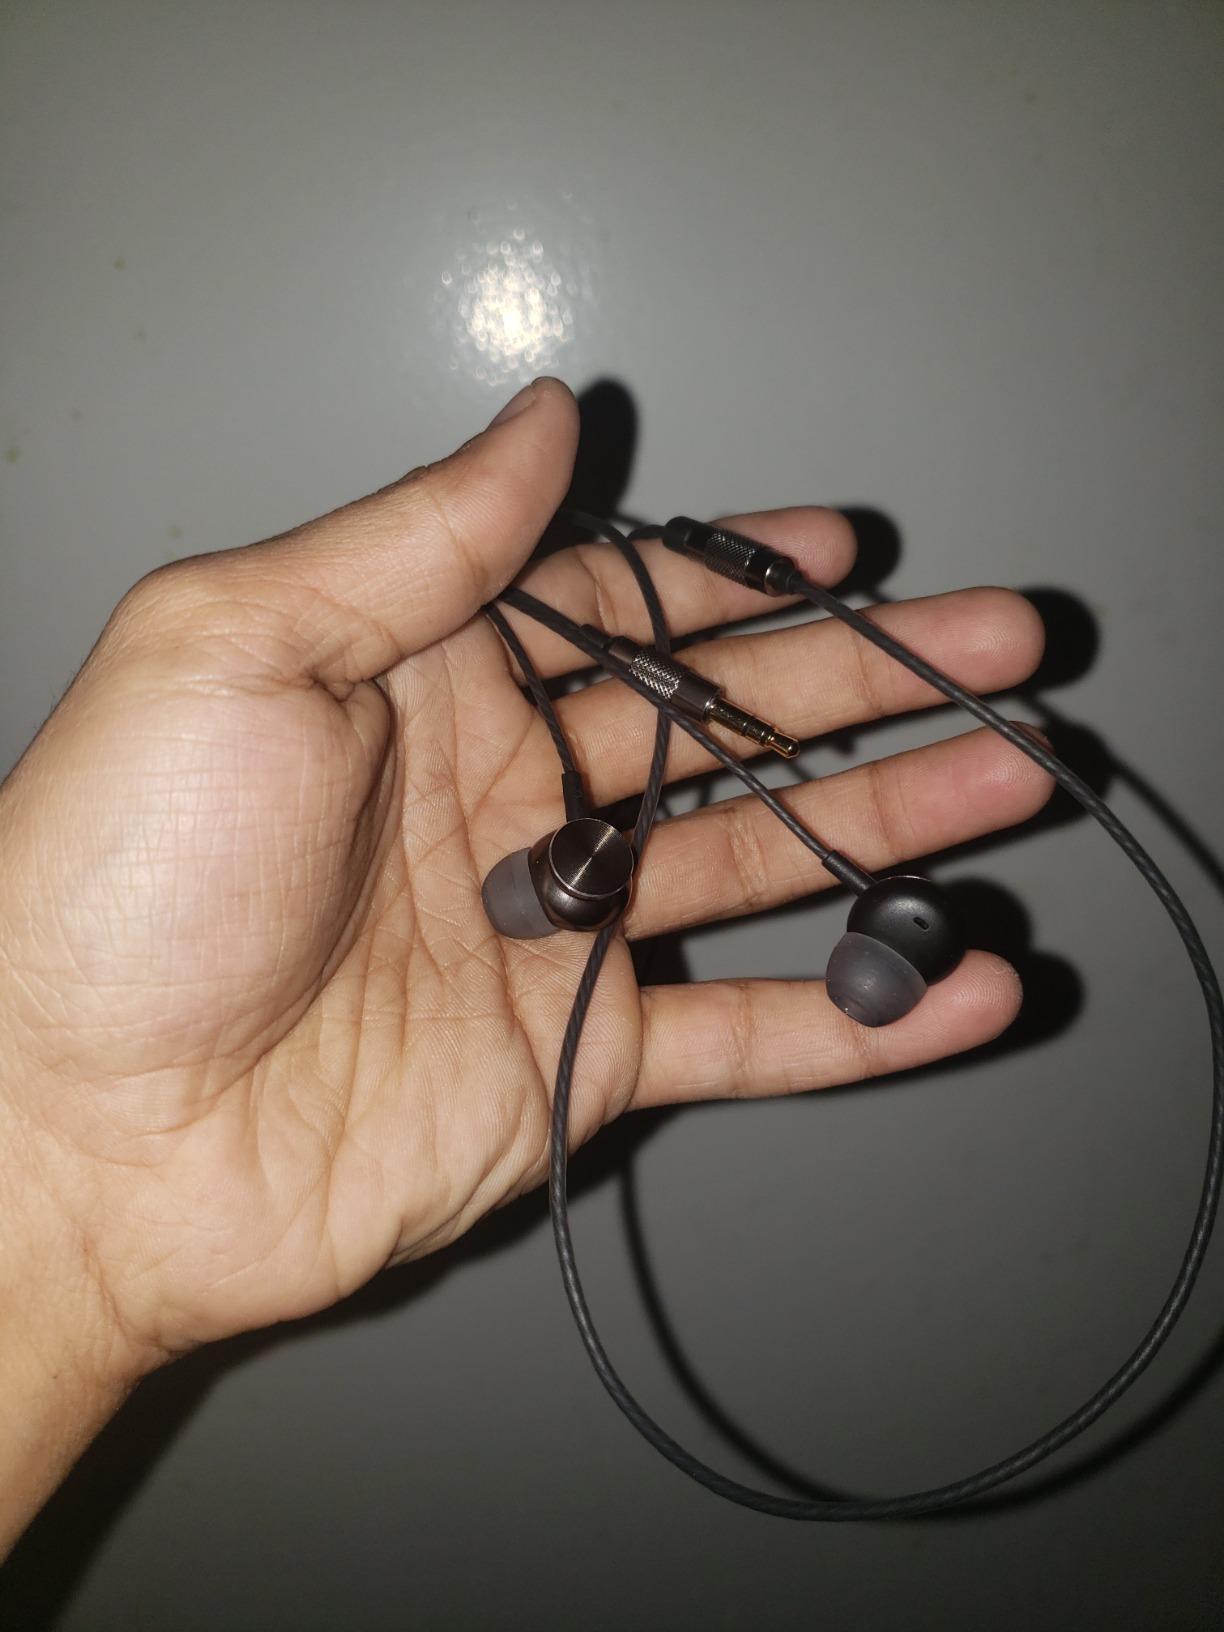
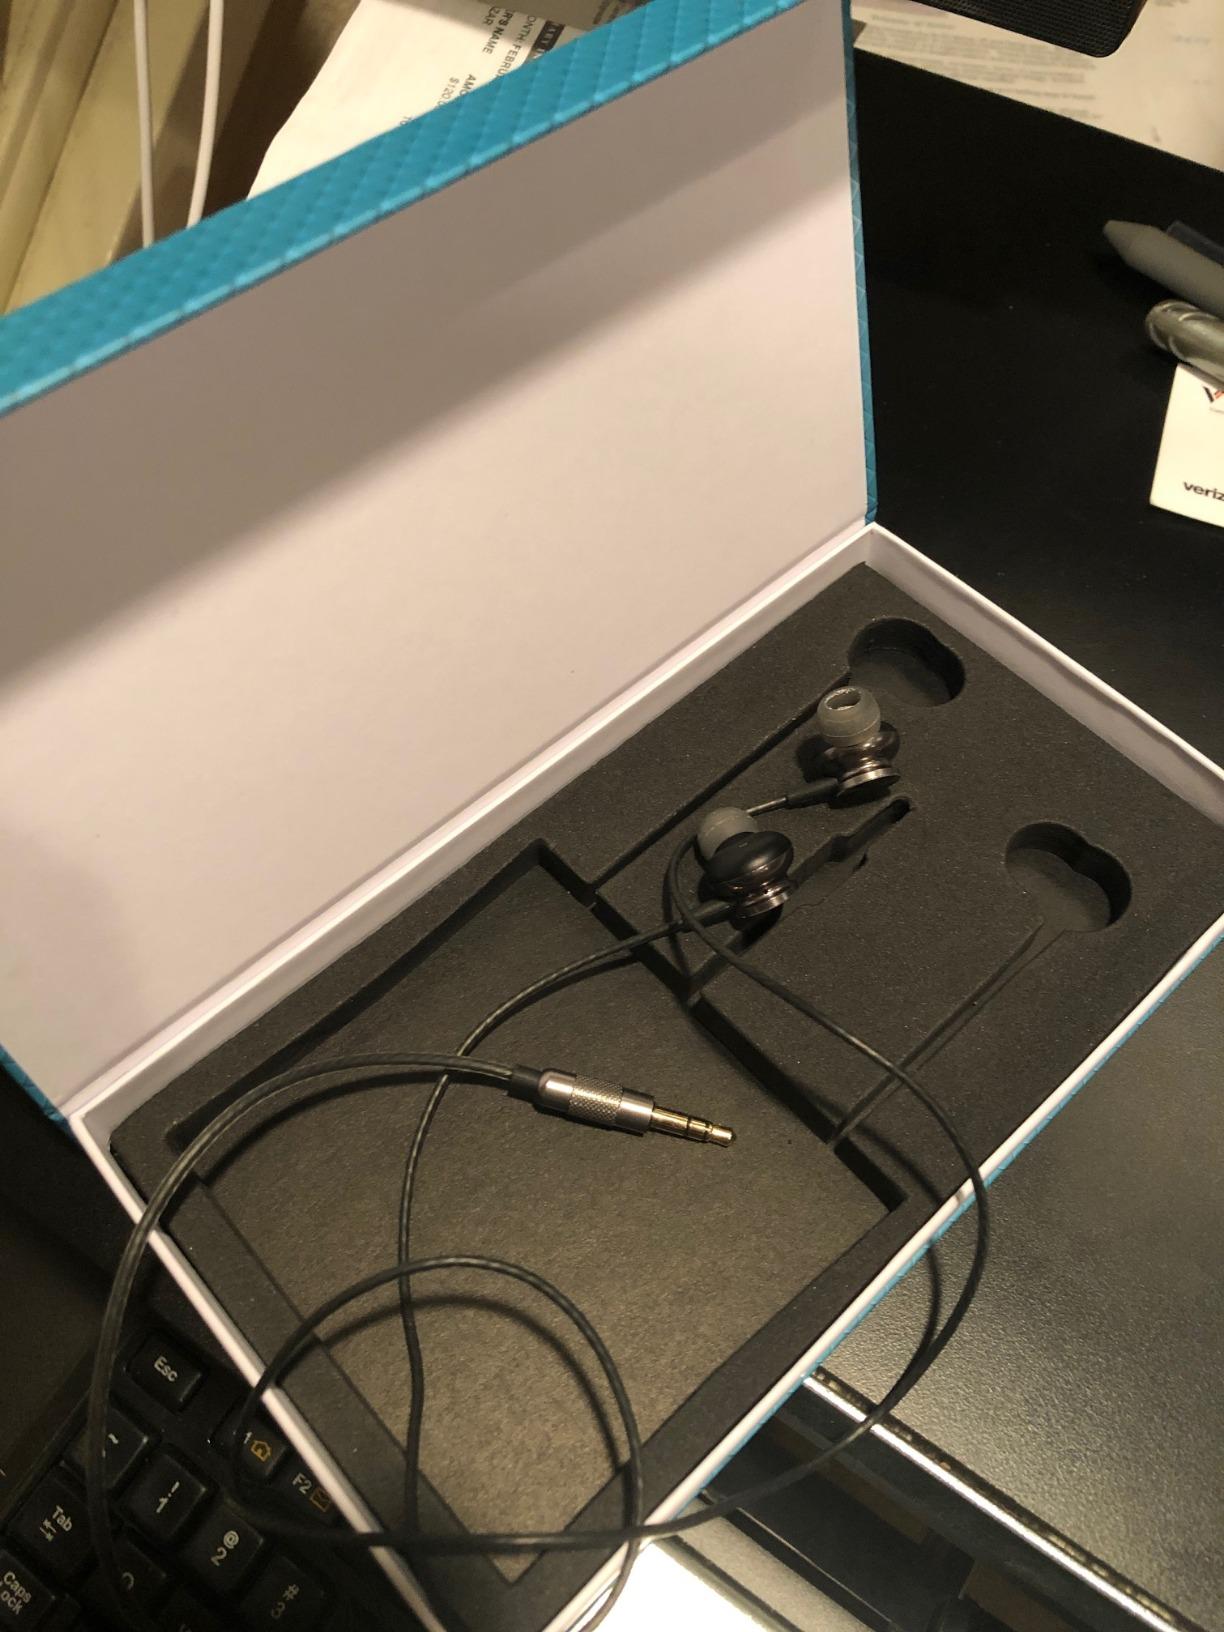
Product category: headphones
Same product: yes